John Bernard Flannagan

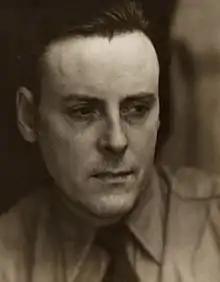
John B. Flannagan, c. 1930. Photo by Knox Hall Montgomery, Archives of American Art, Smithsonian Institution, Forbes Watson Papers.

John Bernard Flannagan (April 7, 1895 – January 6, 1942) was an American sculptor. Along with Robert Laurent and William Zorach, he is known as one of the first practitioners of direct carving (also known as "taille directe") in the United States.